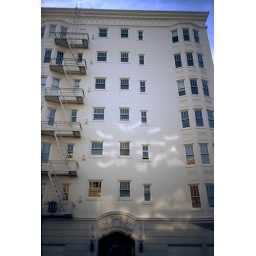
it was the end of the day and a shiny truck was across the street from this building, near Alamo Square